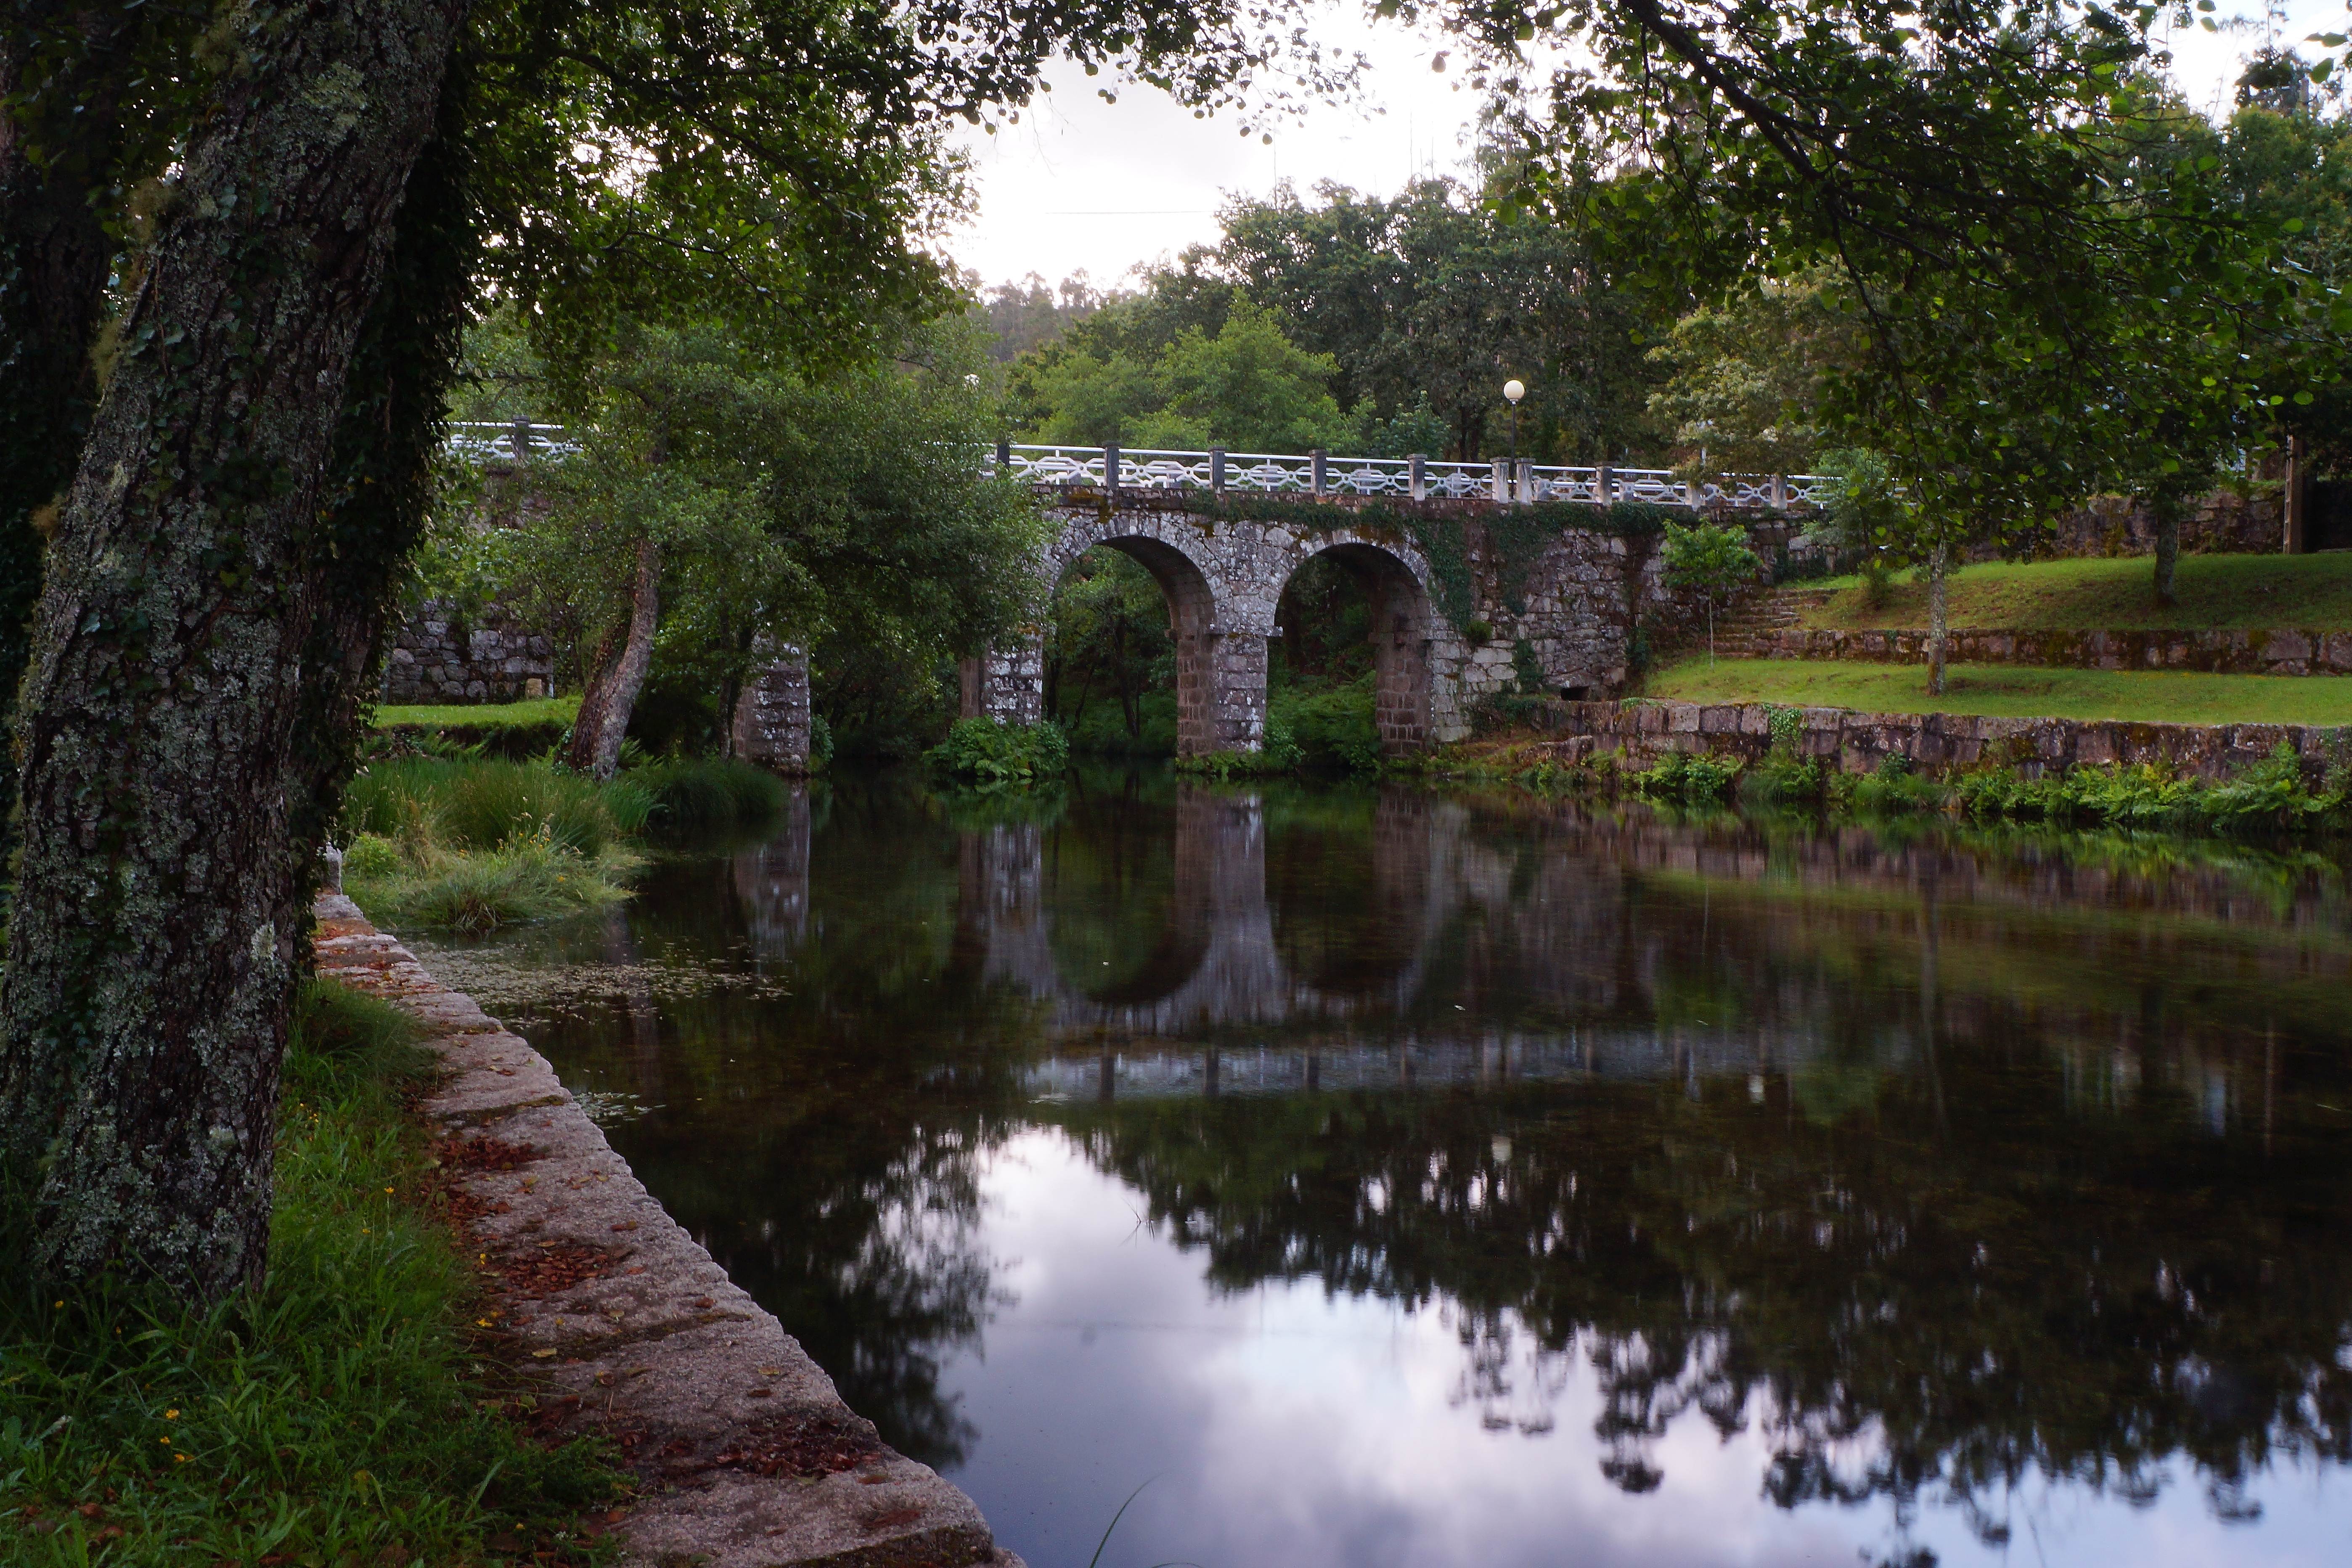
landscape, bridge, river, canal, photo, pond, stream, reflection, waterway, body of water, wetland, galicia, pontevedra, paisajes, a77, watercourse, espana, g, moat, ggl1, gaby1, xovesphoto, alama, overdugo, xelodegalicia, sonya77v, sonyslta77v, gabrielcoru a, reflecting pool